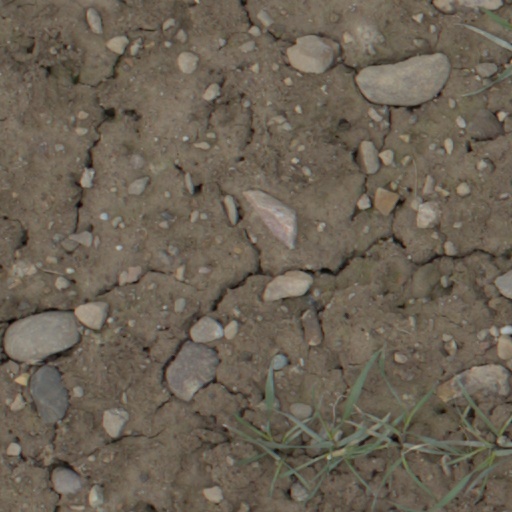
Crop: wheat